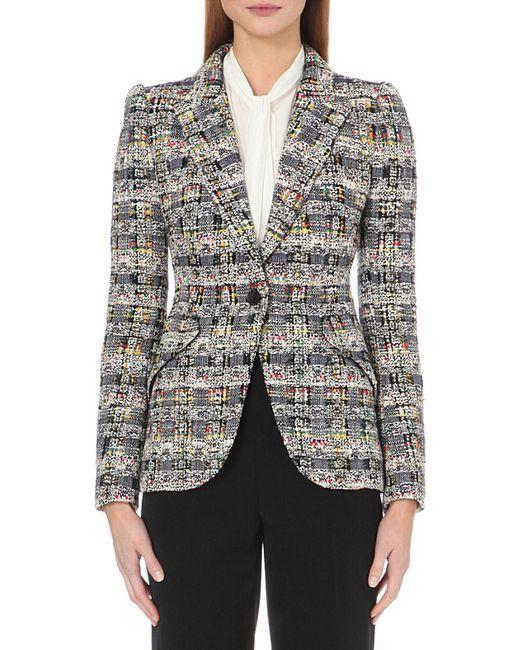
Damenjacke für Bürotage verschiedene Farben